Jenny Be Good

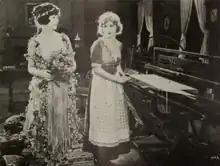
Mary Miles Minter and her sister Margaret Shelby in "Jenny Be Good" (1920)

As described in film magazine reviews, Jenny Riano (Minter), is an orphaned girl and a talented violinist, who is raised by her grandmother Nancy Beedle (Fisher). She falls in love with Royal Renshaw (Belasco), who is the son of the wealthy social climber Sophia Shuttles (Ashton) by her first husband. Mrs. Shuttles hopes to find a socially advantageous match for her son, and so does not approve of his relationship with Jenny. She would much prefer to see Royal wed to Jolanda Van Mater (Shelby), whose mother has the status that Mrs. Shuttles desires.